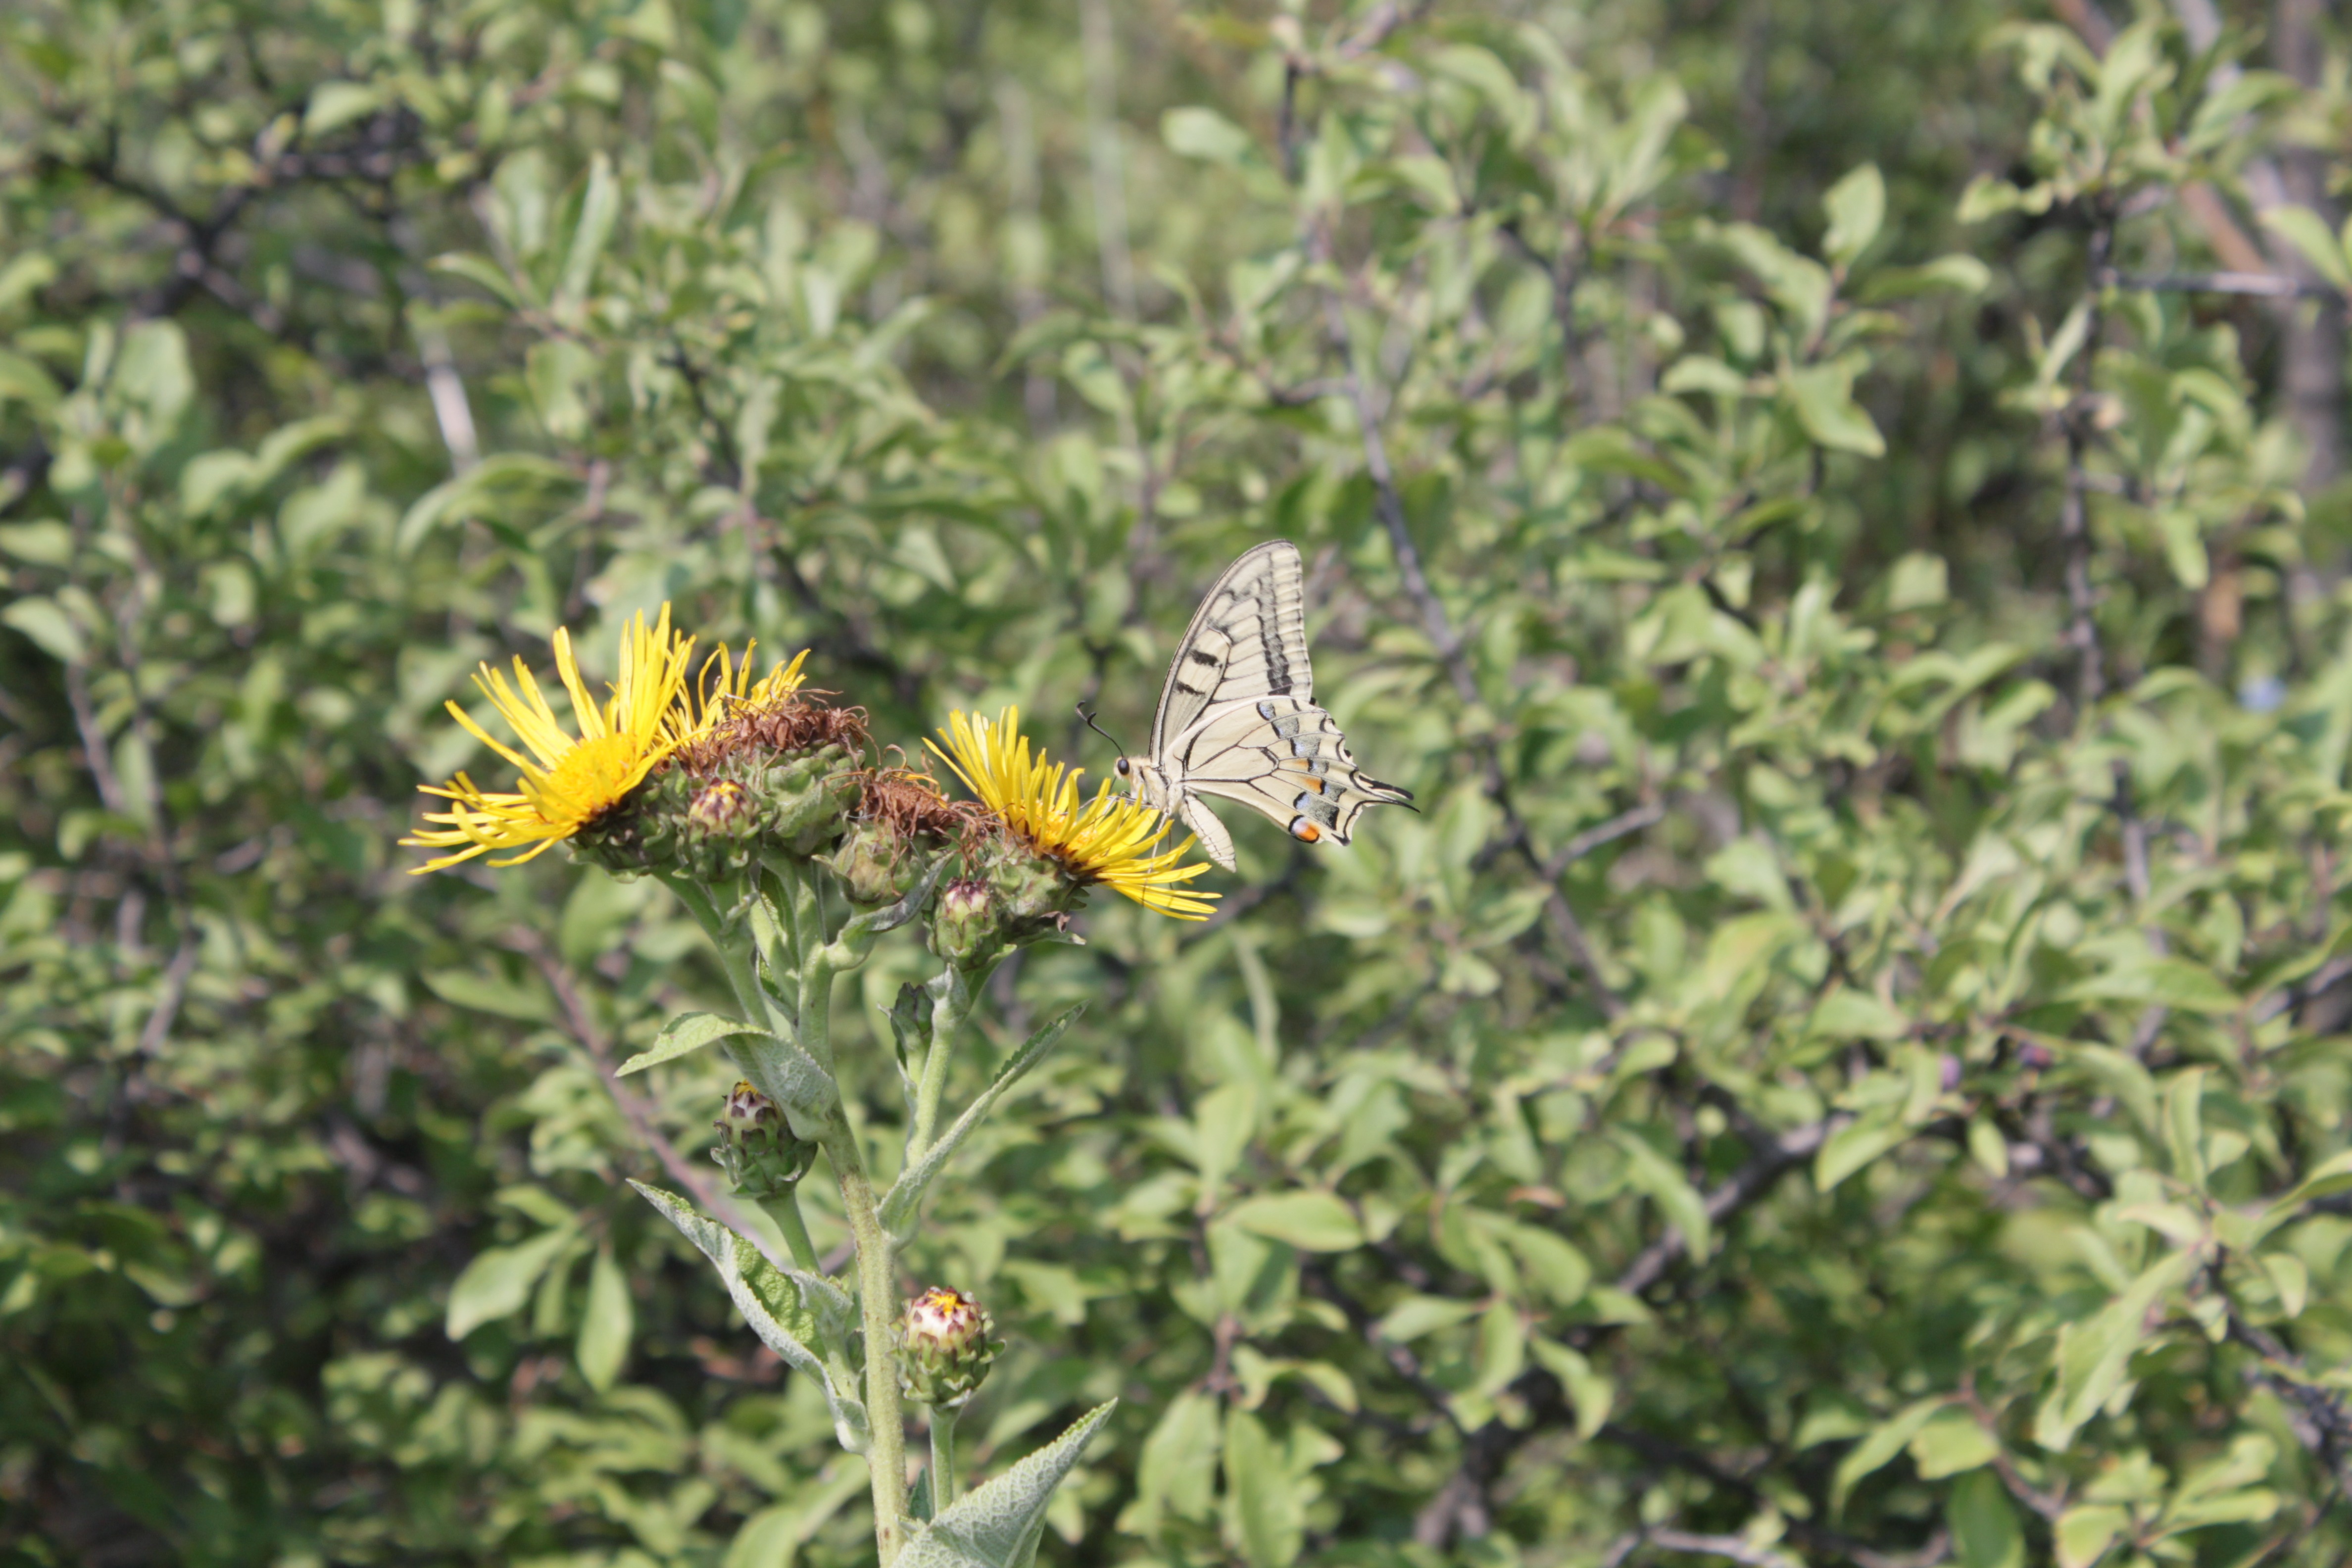
nature, grass, plant, lawn, meadow, prairie, flower, wildlife, insect, botany, butterfly, yellow, flora, fauna, invertebrate, wildflower, lepidoptera, shrub, insects, papilionidae, papilio, machaon, swallowtail, pollinator, moths and butterflies